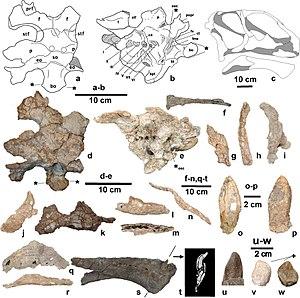
Mierasaurus est un genre éteint de dinosaures sauropodesherbivores géants, appartenant au clade des Turiasauria, un taxon d'eusauropodes primitifs, défini en 2006 en même temps que Turiasaurus. Il a vécu en Amérique du Nord où ses restes fossiles ont été découverts en Utah, à la base de la formation géologique de Cedar Mountain du Crétacé inférieur.